Folding kayak

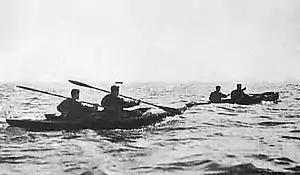
"Cockles" MK II

During the Second World War the British and Commonwealth special forces employed kayaks in the Mediterranean, European, and South-east Asian theatres. The special forces of the day (COPPS, Royal Marines Boom Patrol Detachment, etc.) had developed for them about a dozen state of the art kayaks which were given the codename "Cockle". These Cockles ranged from the Mk 1 early frame-and fabric 'folbot' type to the four man boats made of aluminum alloy; most were 'collapsible' rather than being boats that could be completely disassembled, as with modern-day folding boats. The Mk 2 could be collapsed along its 15 ft length to just approximately 7 inches. This Mk 2 and its three-man Mk 2** were all of the same design and were designed by the same man—a Mr Fred Goatley. The Cockle Mk II was used by the RMBPD in Operation Frankton, the attack on Bordeaux in late 1942.